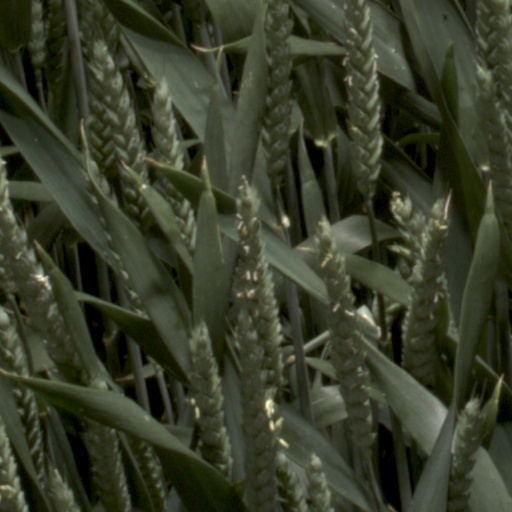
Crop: wheat